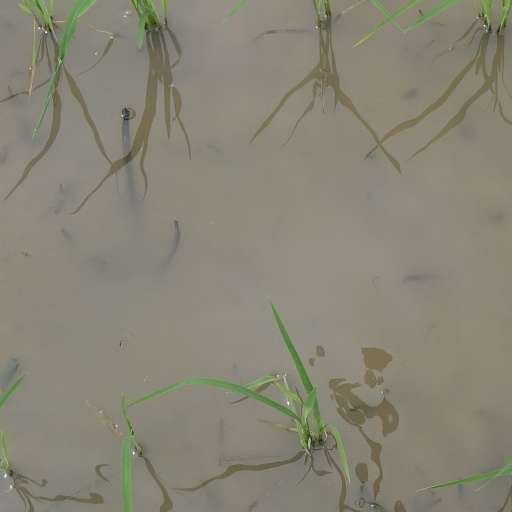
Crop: rice